Rupert Guinness, 2nd Earl of Iveagh

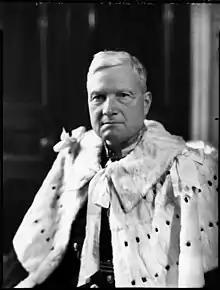

Rupert Edward Cecil Lee Guinness, 2nd Earl of Iveagh (29 March 1874 – 14 September 1967) was an Anglo-Irish businessman, politician, oarsman and philanthropist. Born in London, he was the eldest son of Edward Guinness, 1st Earl of Iveagh. He served as the 20th Chancellor of the University of Dublin from 1927 to 1963, succeeding his father who was Chancellor between 1908 and 1927.